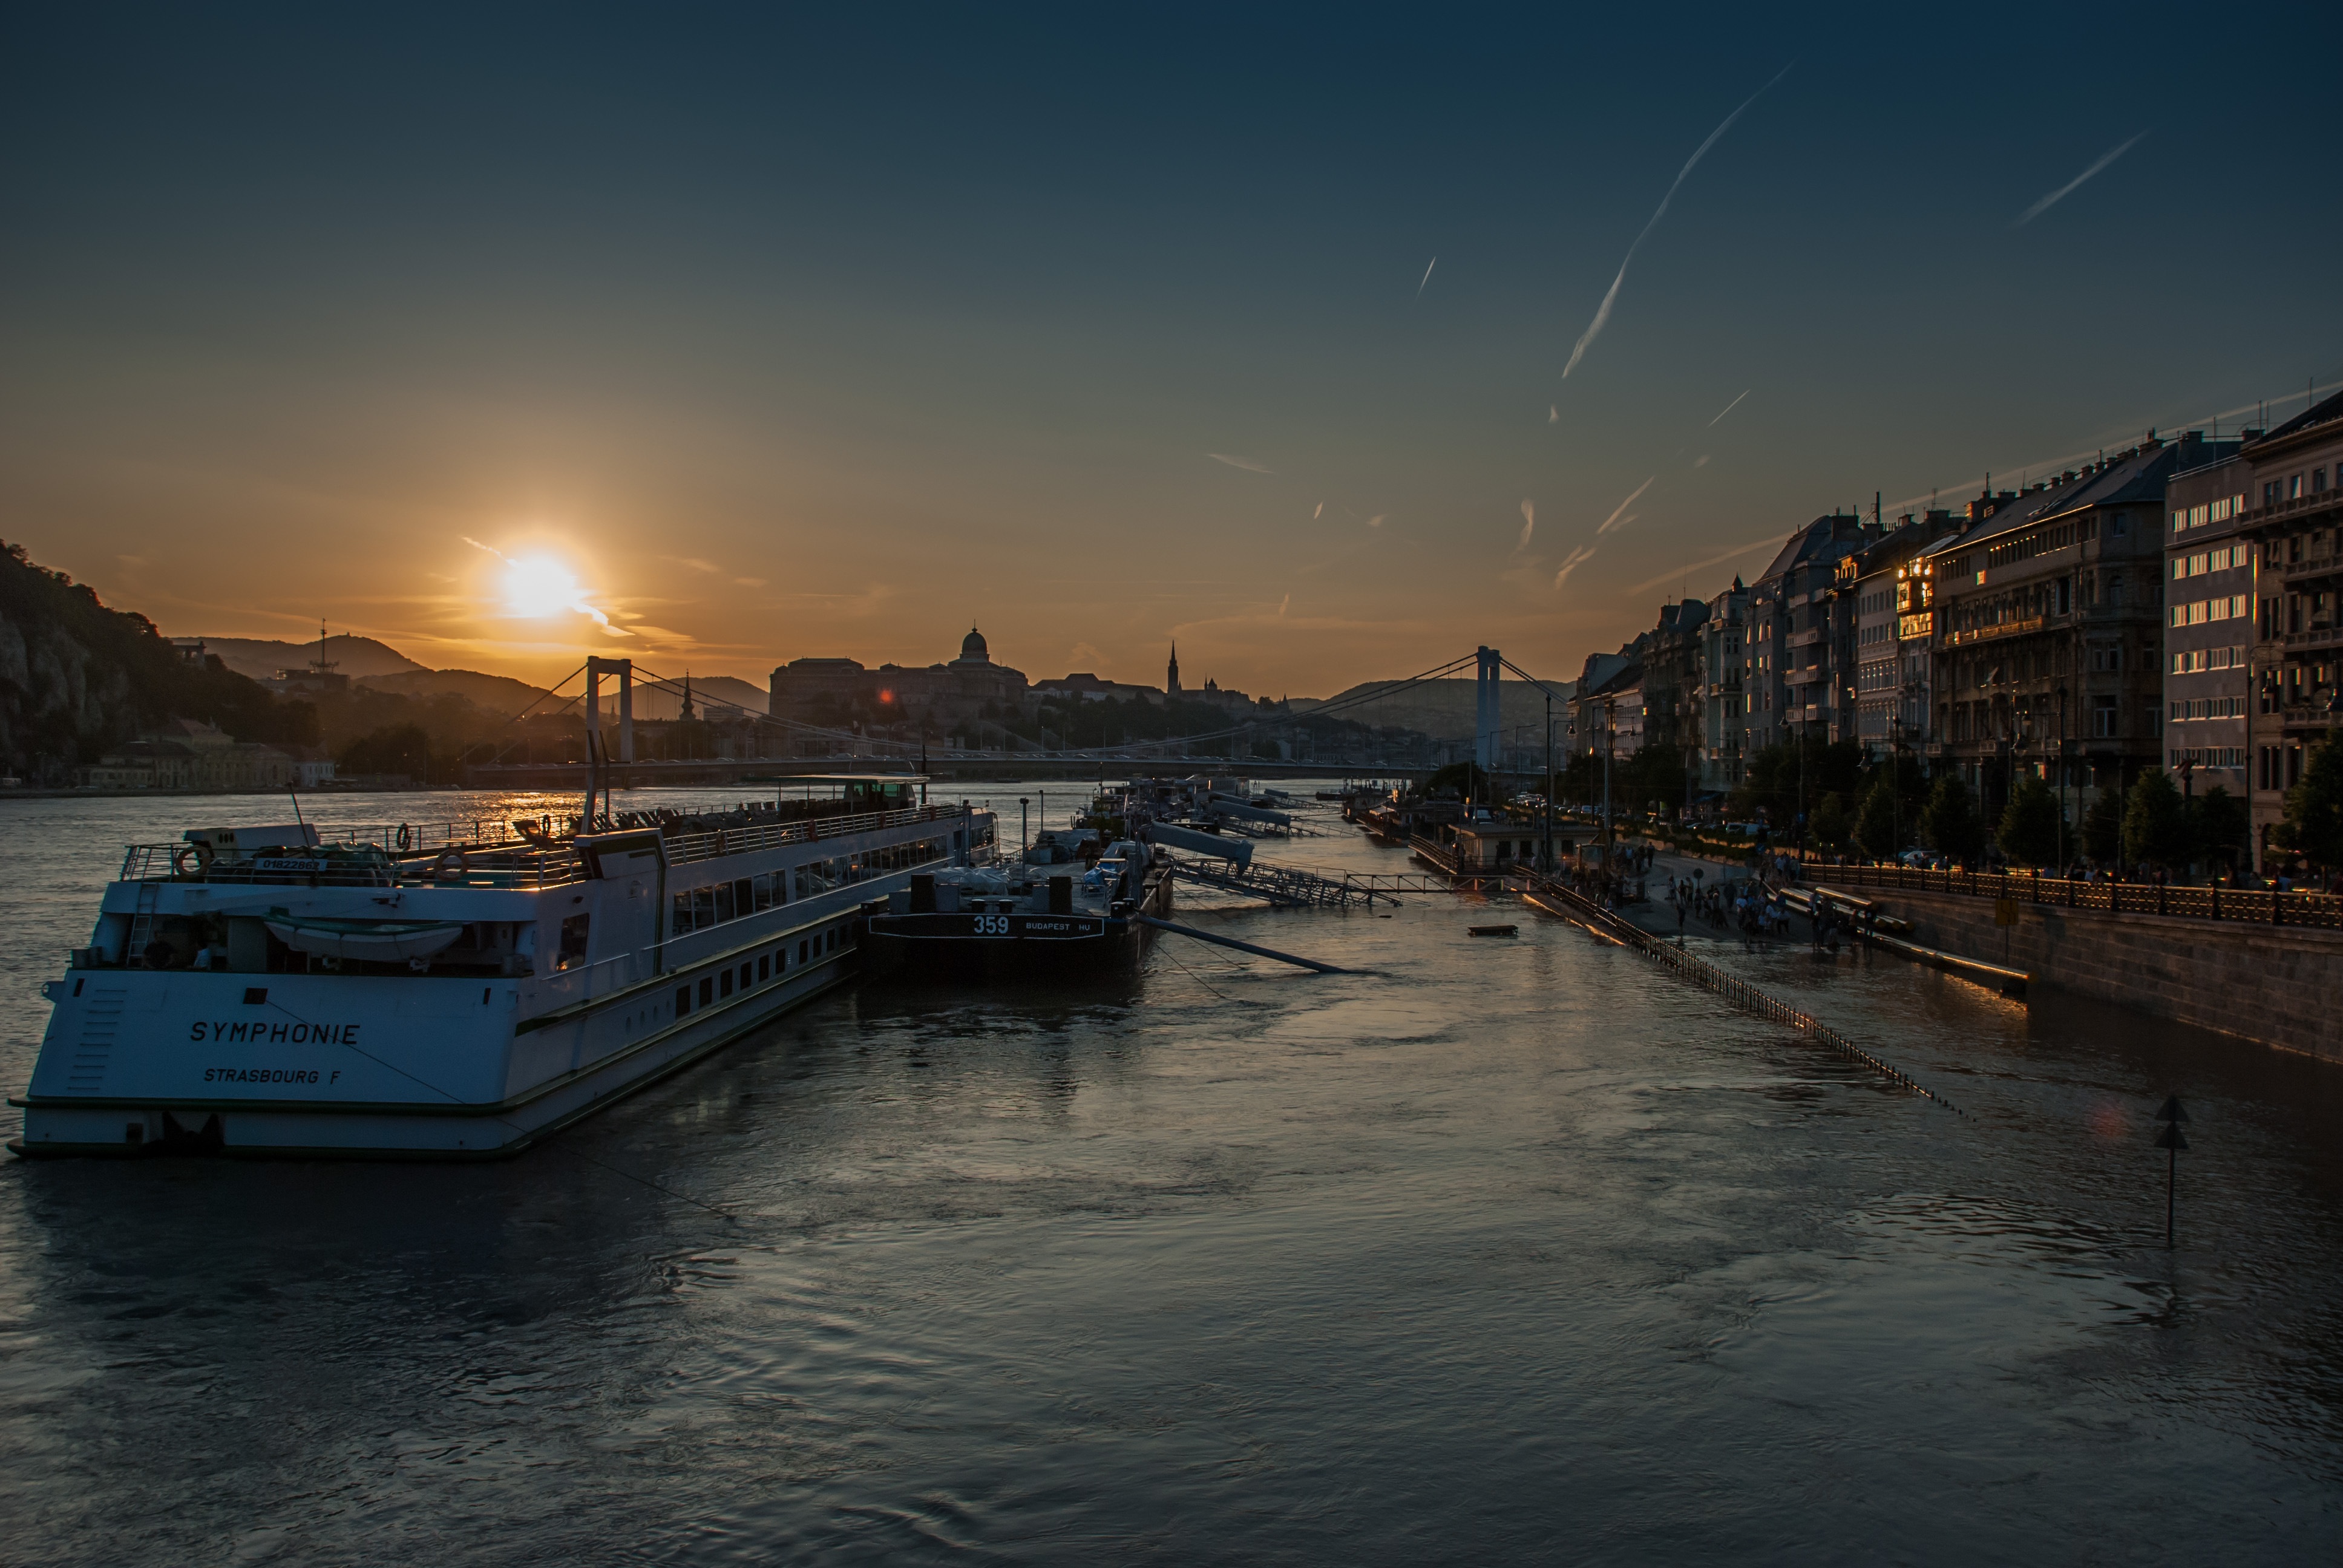
sea, coast, water, ocean, dock, sunset, boat, night, morning, building, dawn, city, urban, river, cityscape, dusk, environment, evening, reflection, vehicle, flood, natural, bay, harbor, marina, port, waterway, body of water, budapest, hungary, channel, flooding, damage, overflow